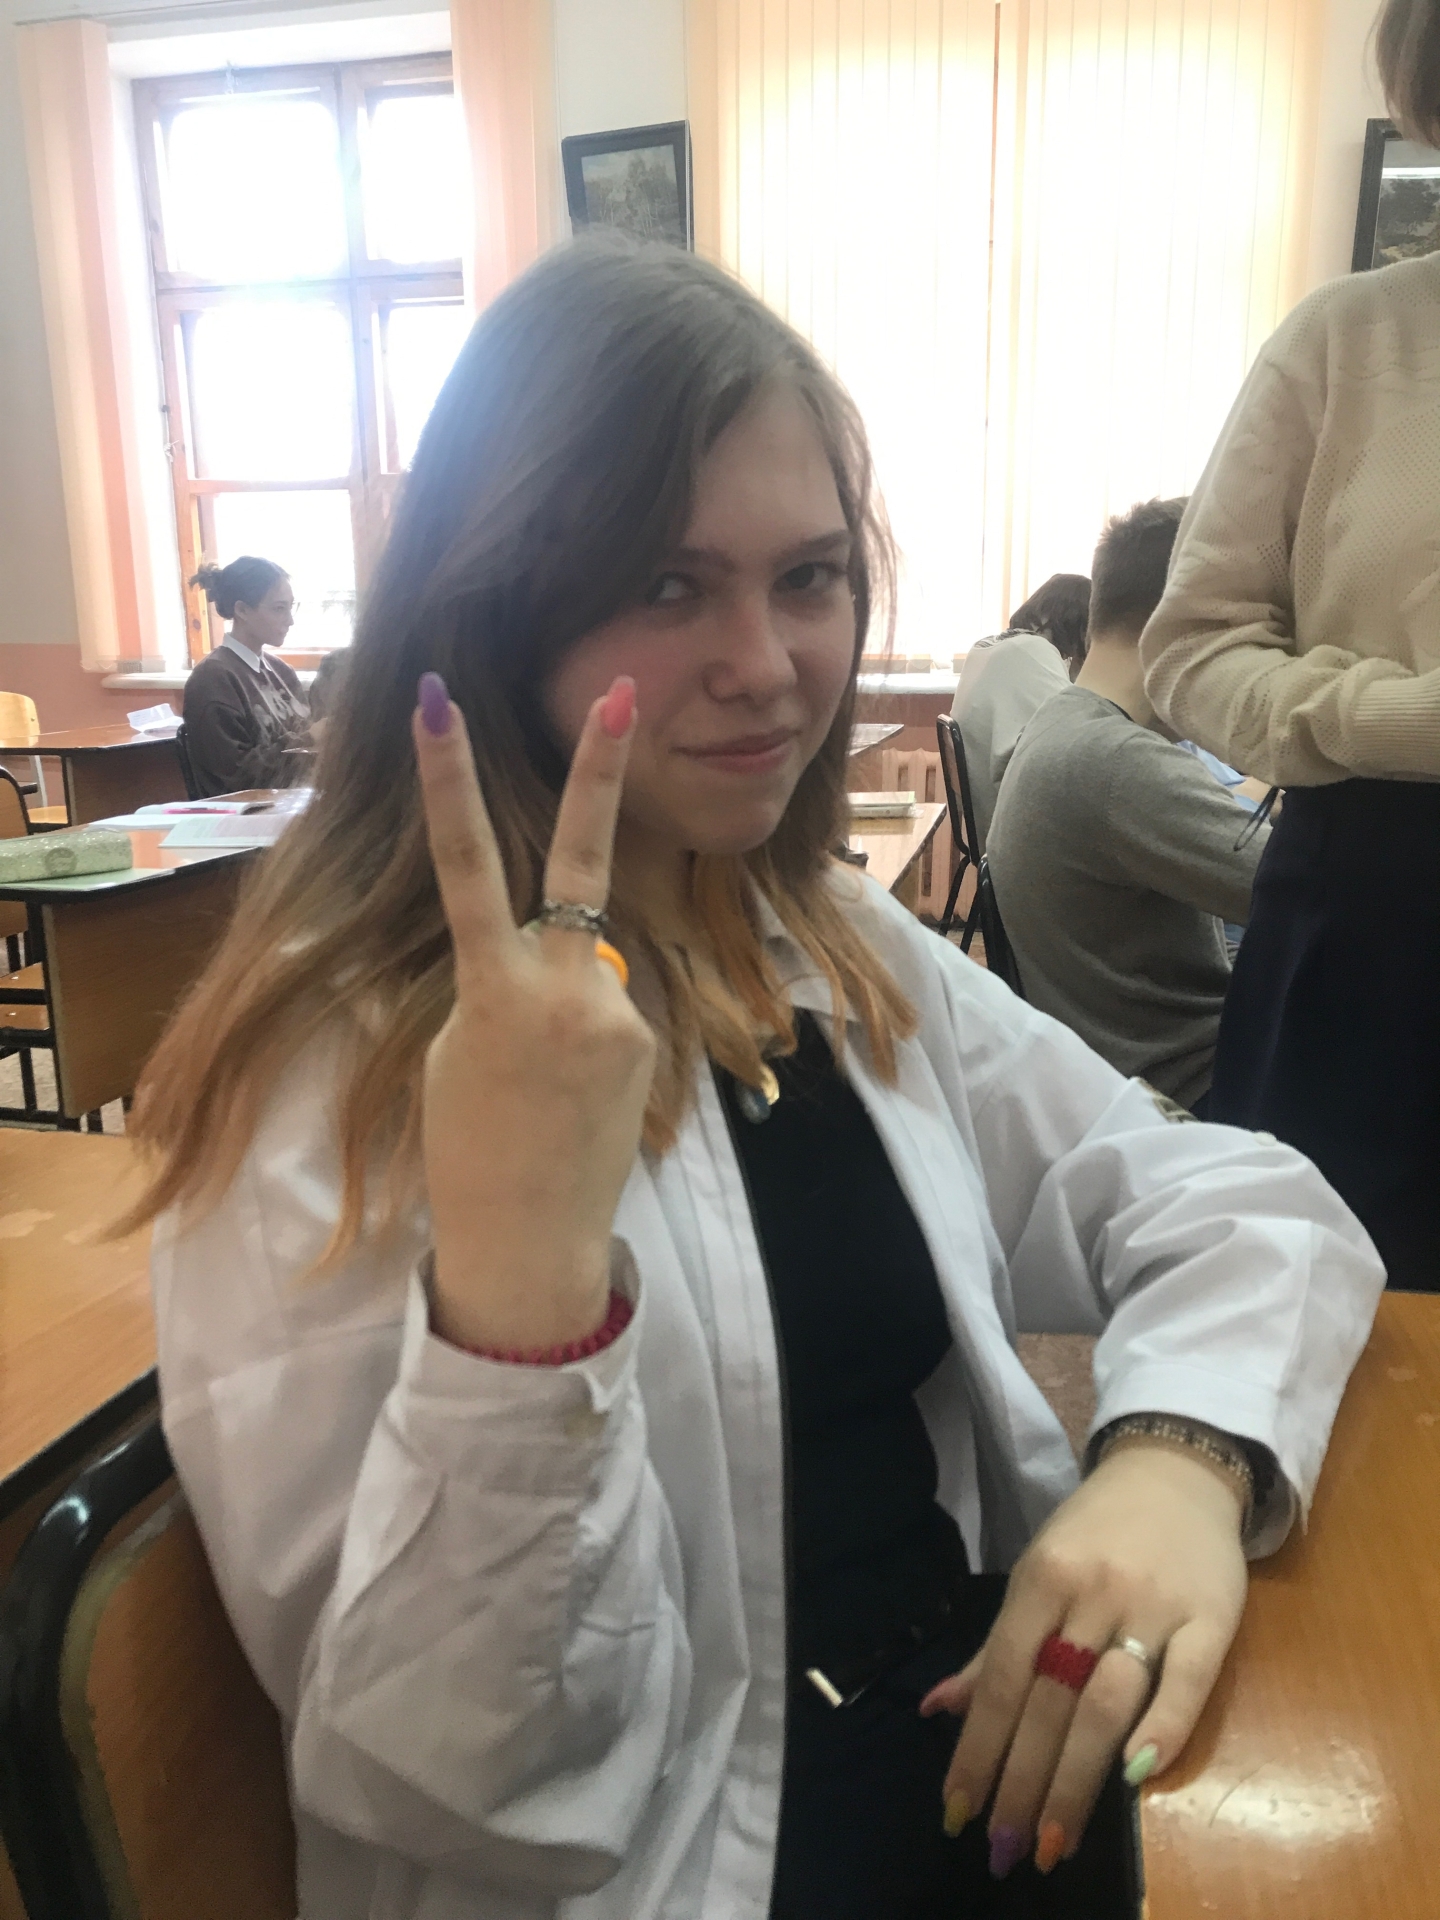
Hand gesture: peace_inverted